George Washington Bridge

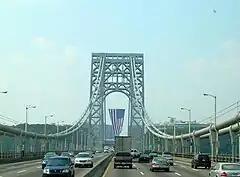
The George Washington Bridge's flag, the world's largest, is hung on special occasions

The suspension towers on each side of the river are each tall. They are composed of sections weighing between and contain a combined 475,000 rivets. Each bridge has two archways, one above and one below the decks. The George Washington Bridge is classified as a fracture critical bridge, making it vulnerable to collapse if parts of the towers were to fail, although the towers are located offshore.